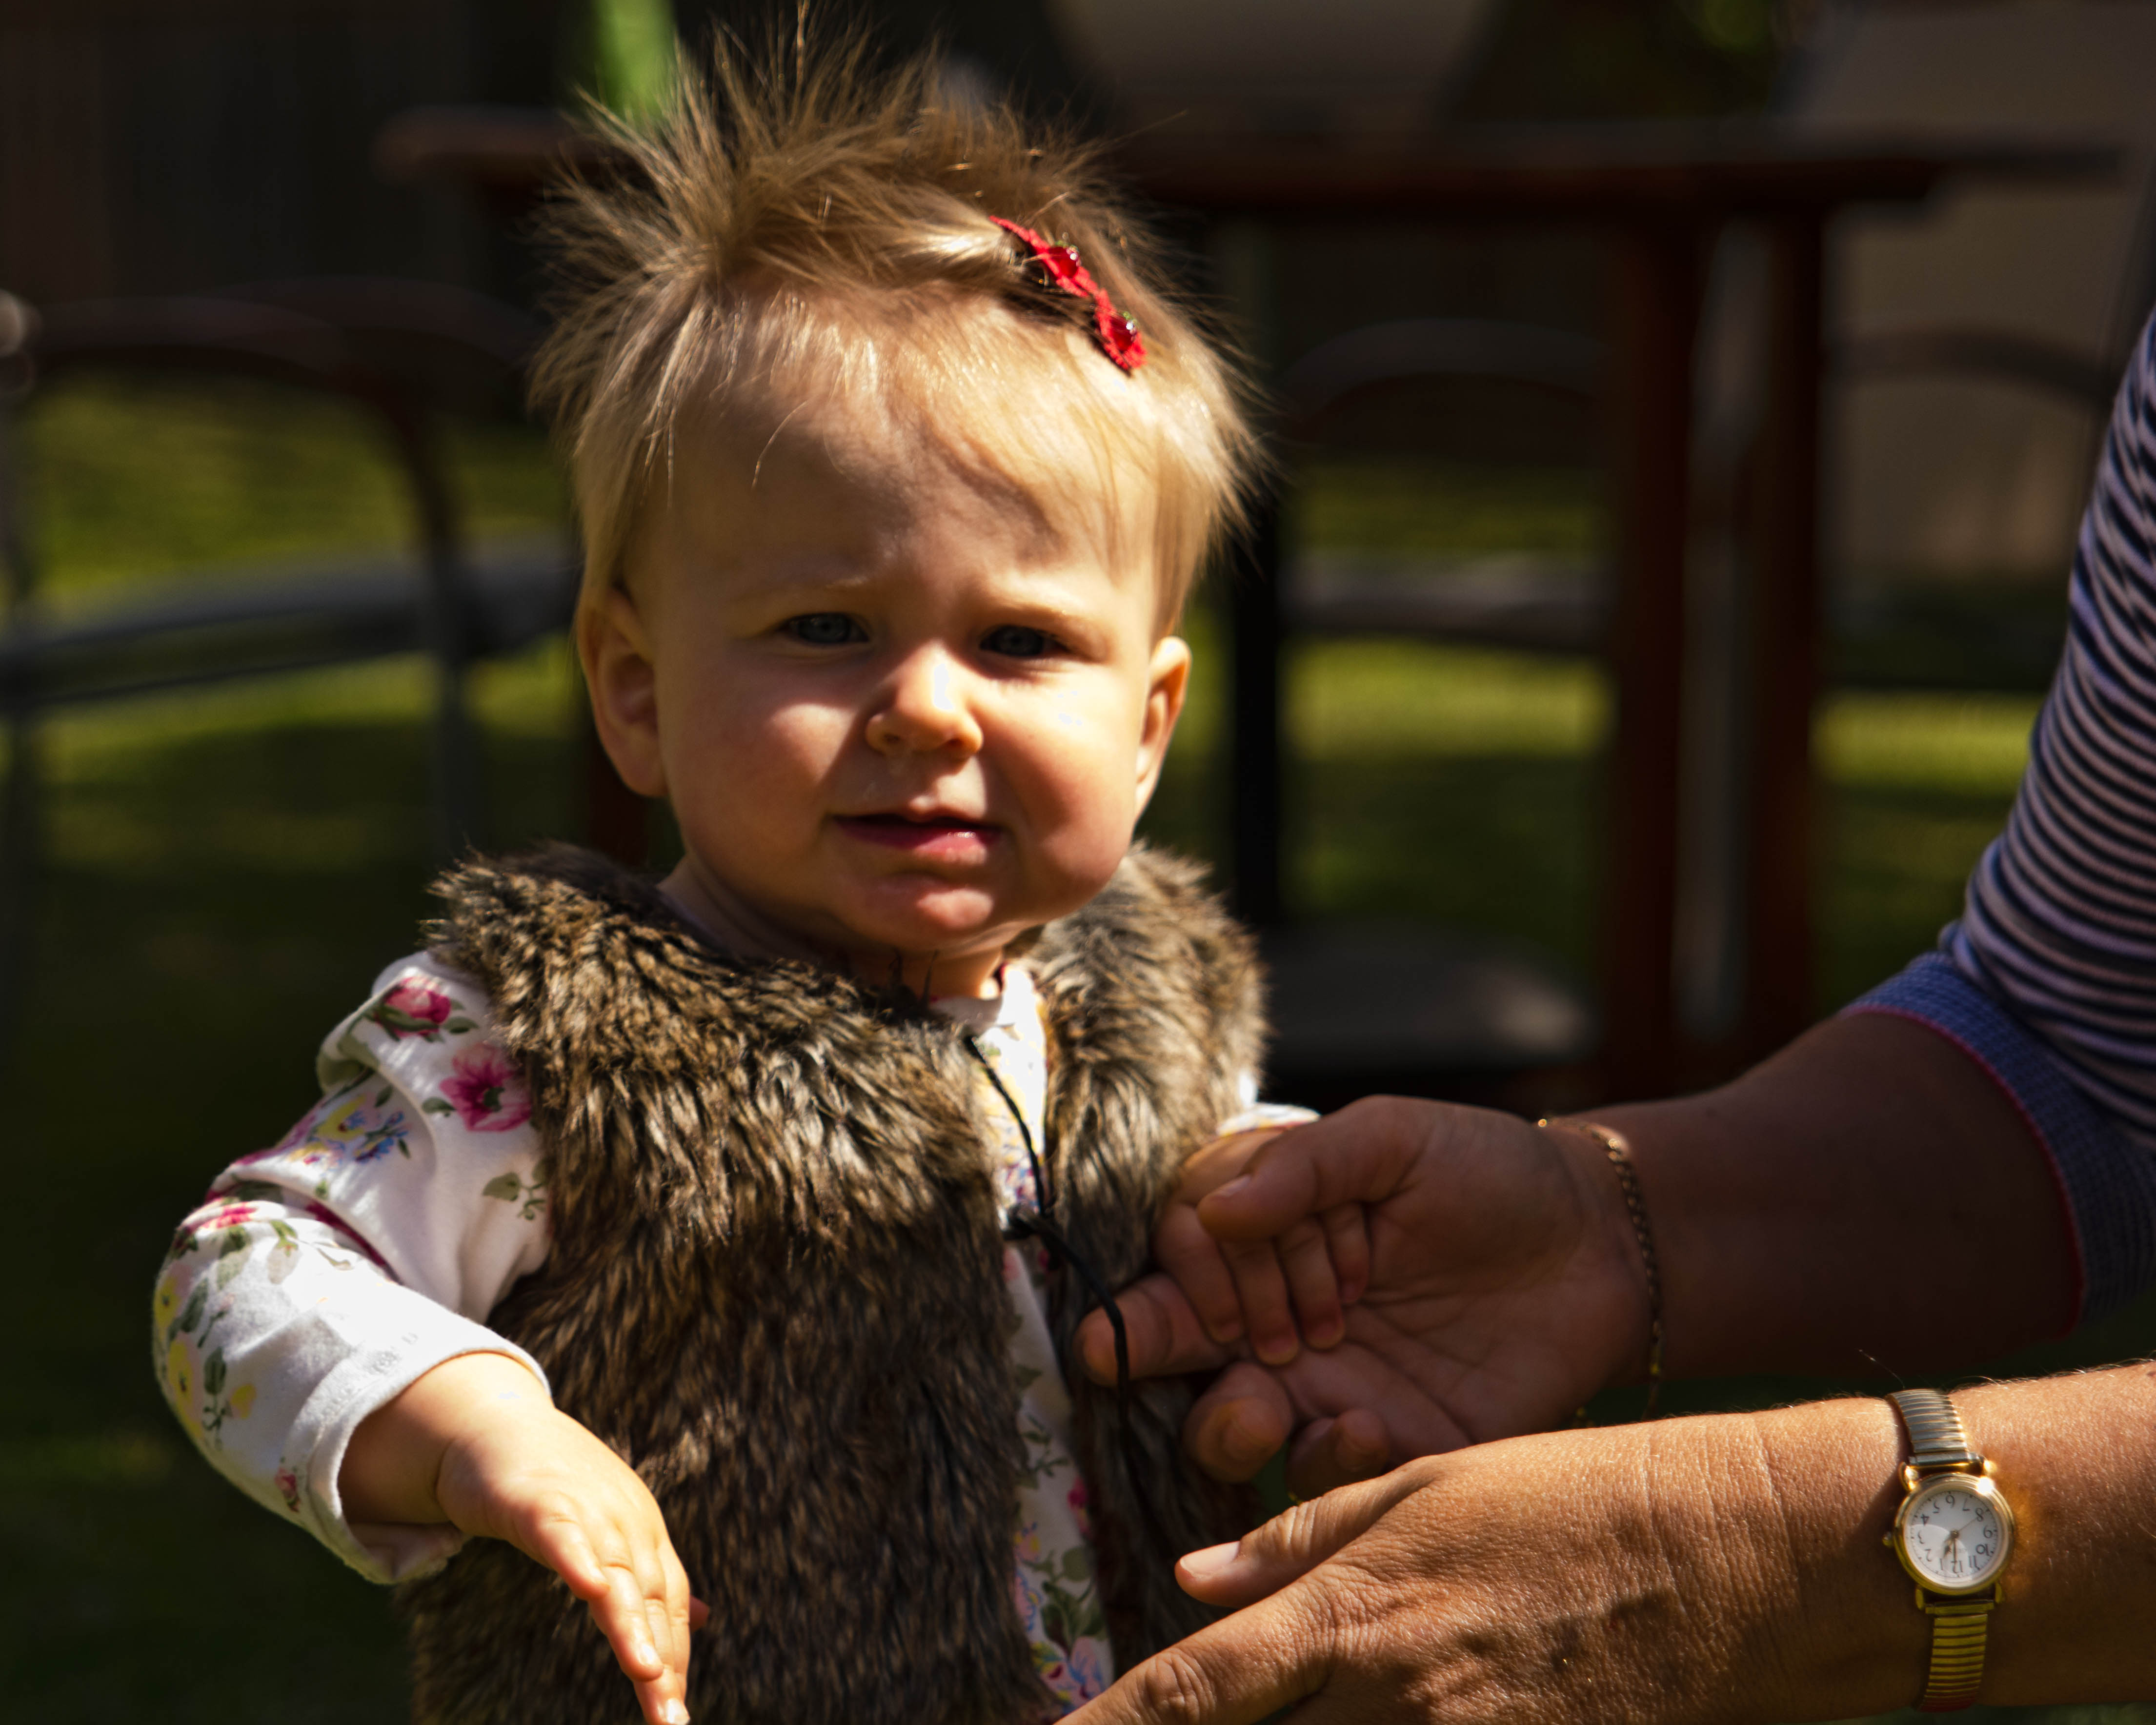
person, people, girl, portrait, child, facial expression, toddler, skin